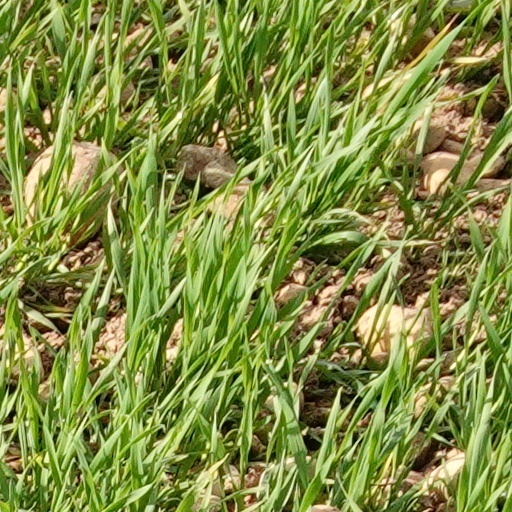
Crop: wheat